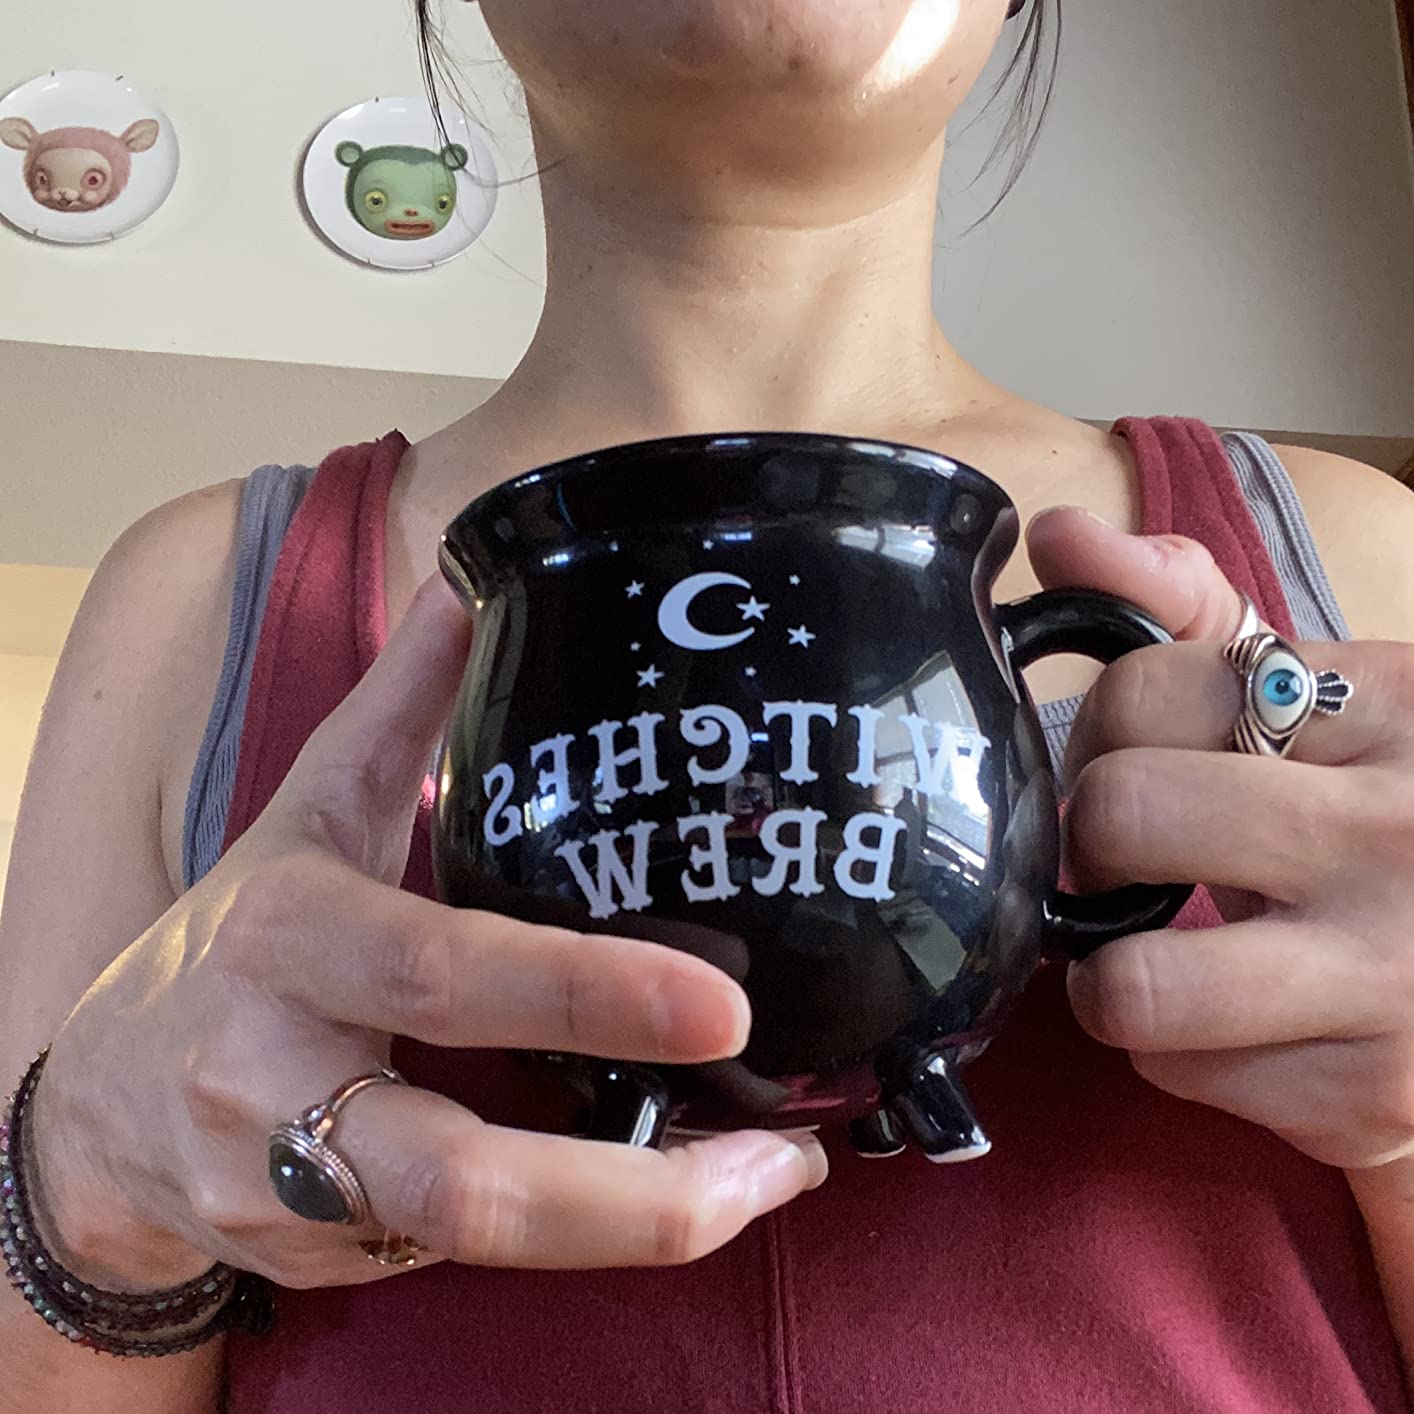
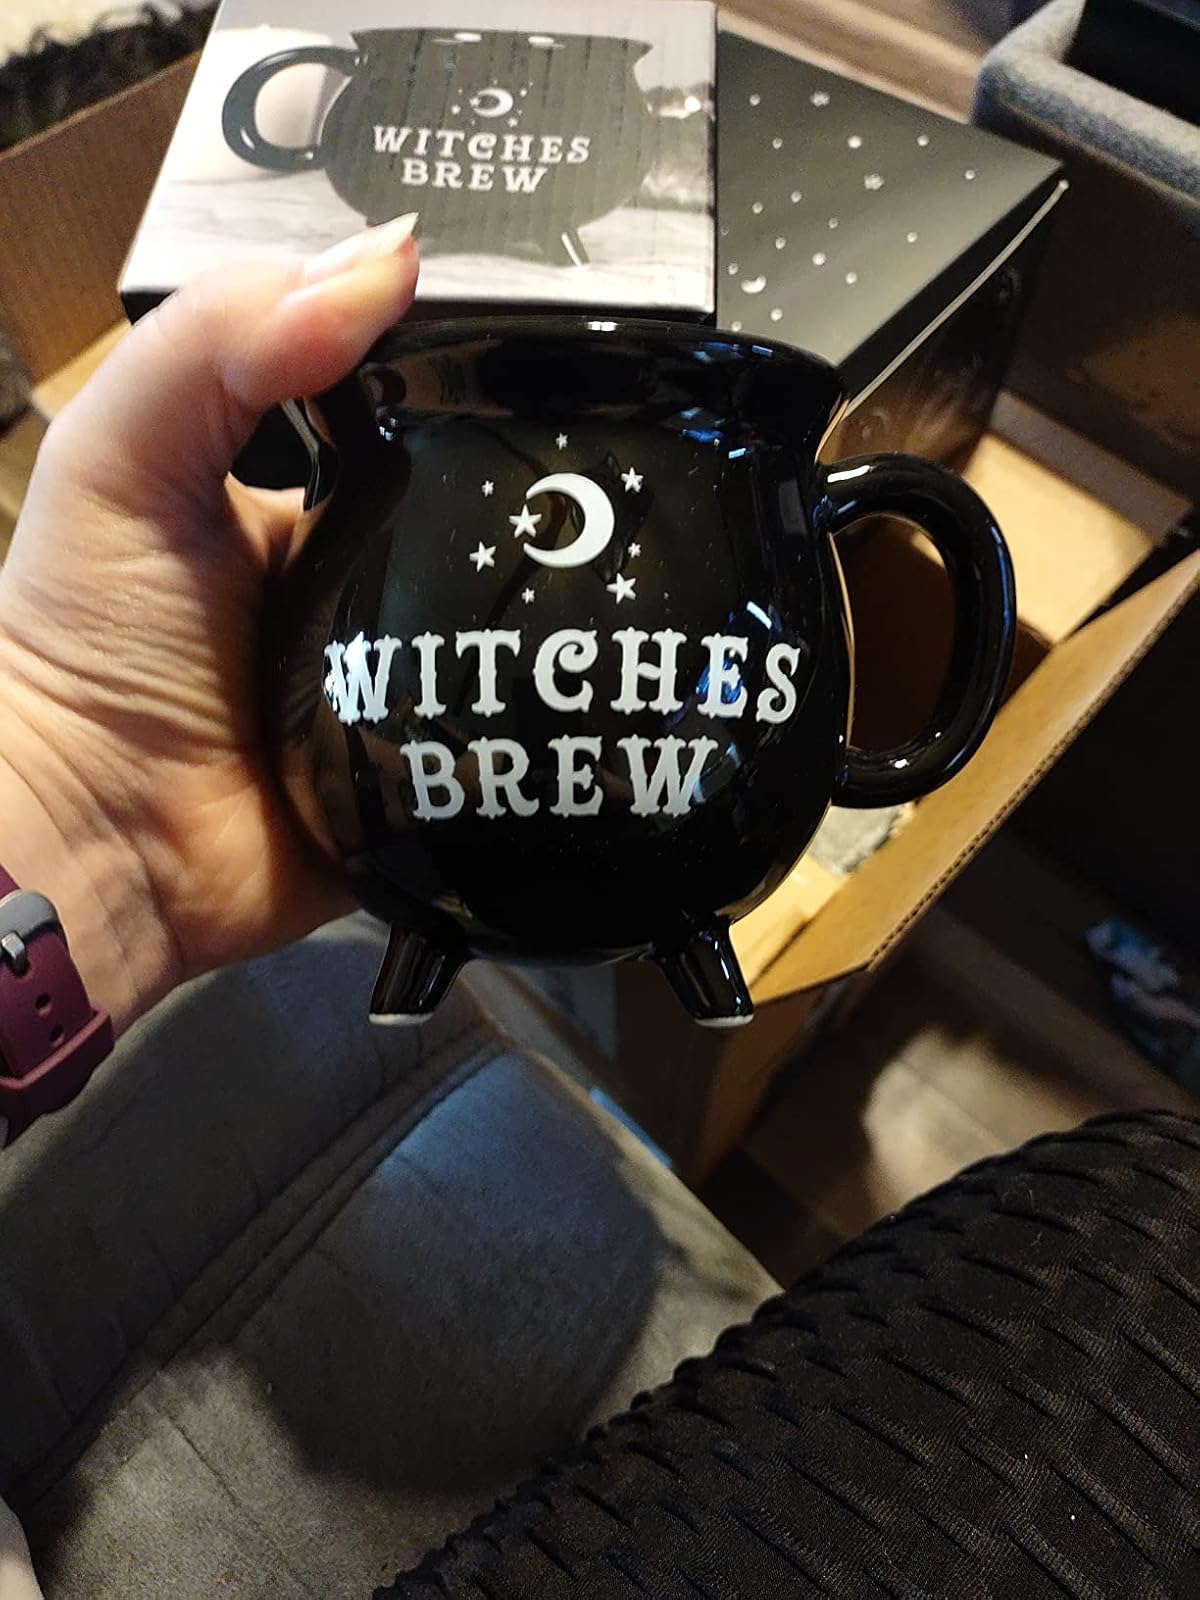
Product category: items_mug
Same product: yes